Italian Americans

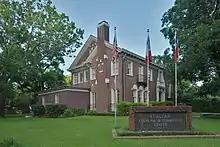
Italian Cultural and Community Center (Logue House) in the Houston Museum District

Italian Americans have played a prominent role in the economy of the United States, and have founded companies of great national importance, such as Bank of America (by Amadeo Giannini in 1904), Qualcomm, Subway, Home Depot, and Airbnb among many others. Italian Americans have also made important contributions to the growth of the U.S. economy through their business expertise. Italian Americans have served as CEO's of numerous major corporations, such as the Ford Motor Company and Chrysler Corporation by Lee Iacocca, IBM Corporation by Samuel Palmisano, Lucent Technologies by Patricia Russo, the New York Stock Exchange by Richard Grasso, Honeywell Incorporated by Michael Bonsignore, and Intel by Paul Otellini. Economist Franco Modigliani was awarded the Nobel Prize in Economics "for his pioneering analyses of saving and of financial markets." Economist Eugene Fama was awarded the Nobel Memorial Prize in Economic Sciences in 2013 for his contribution to the empirical analysis of portfolio theory, asset pricing, and the efficient-market hypothesis.